Rally Finland

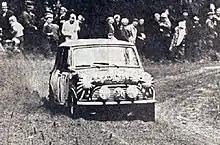
Timo Mäkinen drives a Mini in 1965.

At the 1960 1000 Lakes Rally, nearly half of the 85 entries were from foreign countries. A deaf-mute road worker was hit by Germany's future European champion Eugen Böhringer in what was the event's first fatal accident. Although the rally ended with Finland's Carl-Otto Bremer leading home a Saab triple win, the best Finn had been only tenth after the opening Harju hill stage. Later in the 1960s, the 1000 Lakes was dominated by the first generation of "Flying Finns" of rallying. Rauno Aaltonen beat Pauli Toivonen to the win in 1961, while Toivonen took the honours in 1962. Esko Keinänen and Rainer Eklund finished second in a Škoda Felicia. A record 104 drivers started the 1962 event. Simo Lampinen, barely twenty years old, became the first driver to take consecutive wins, finishing ahead of Sweden's Tom Trana in 1963 and 1964.